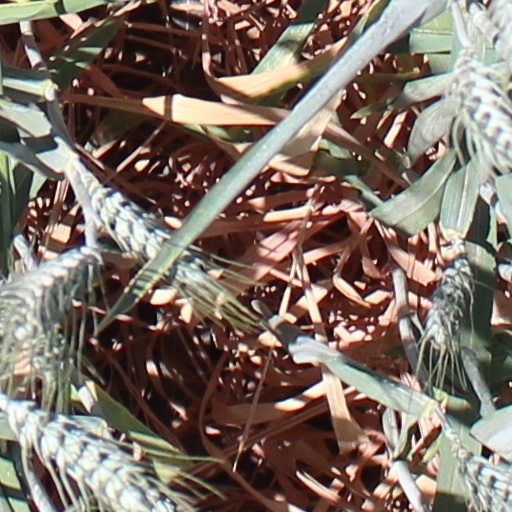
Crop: wheat